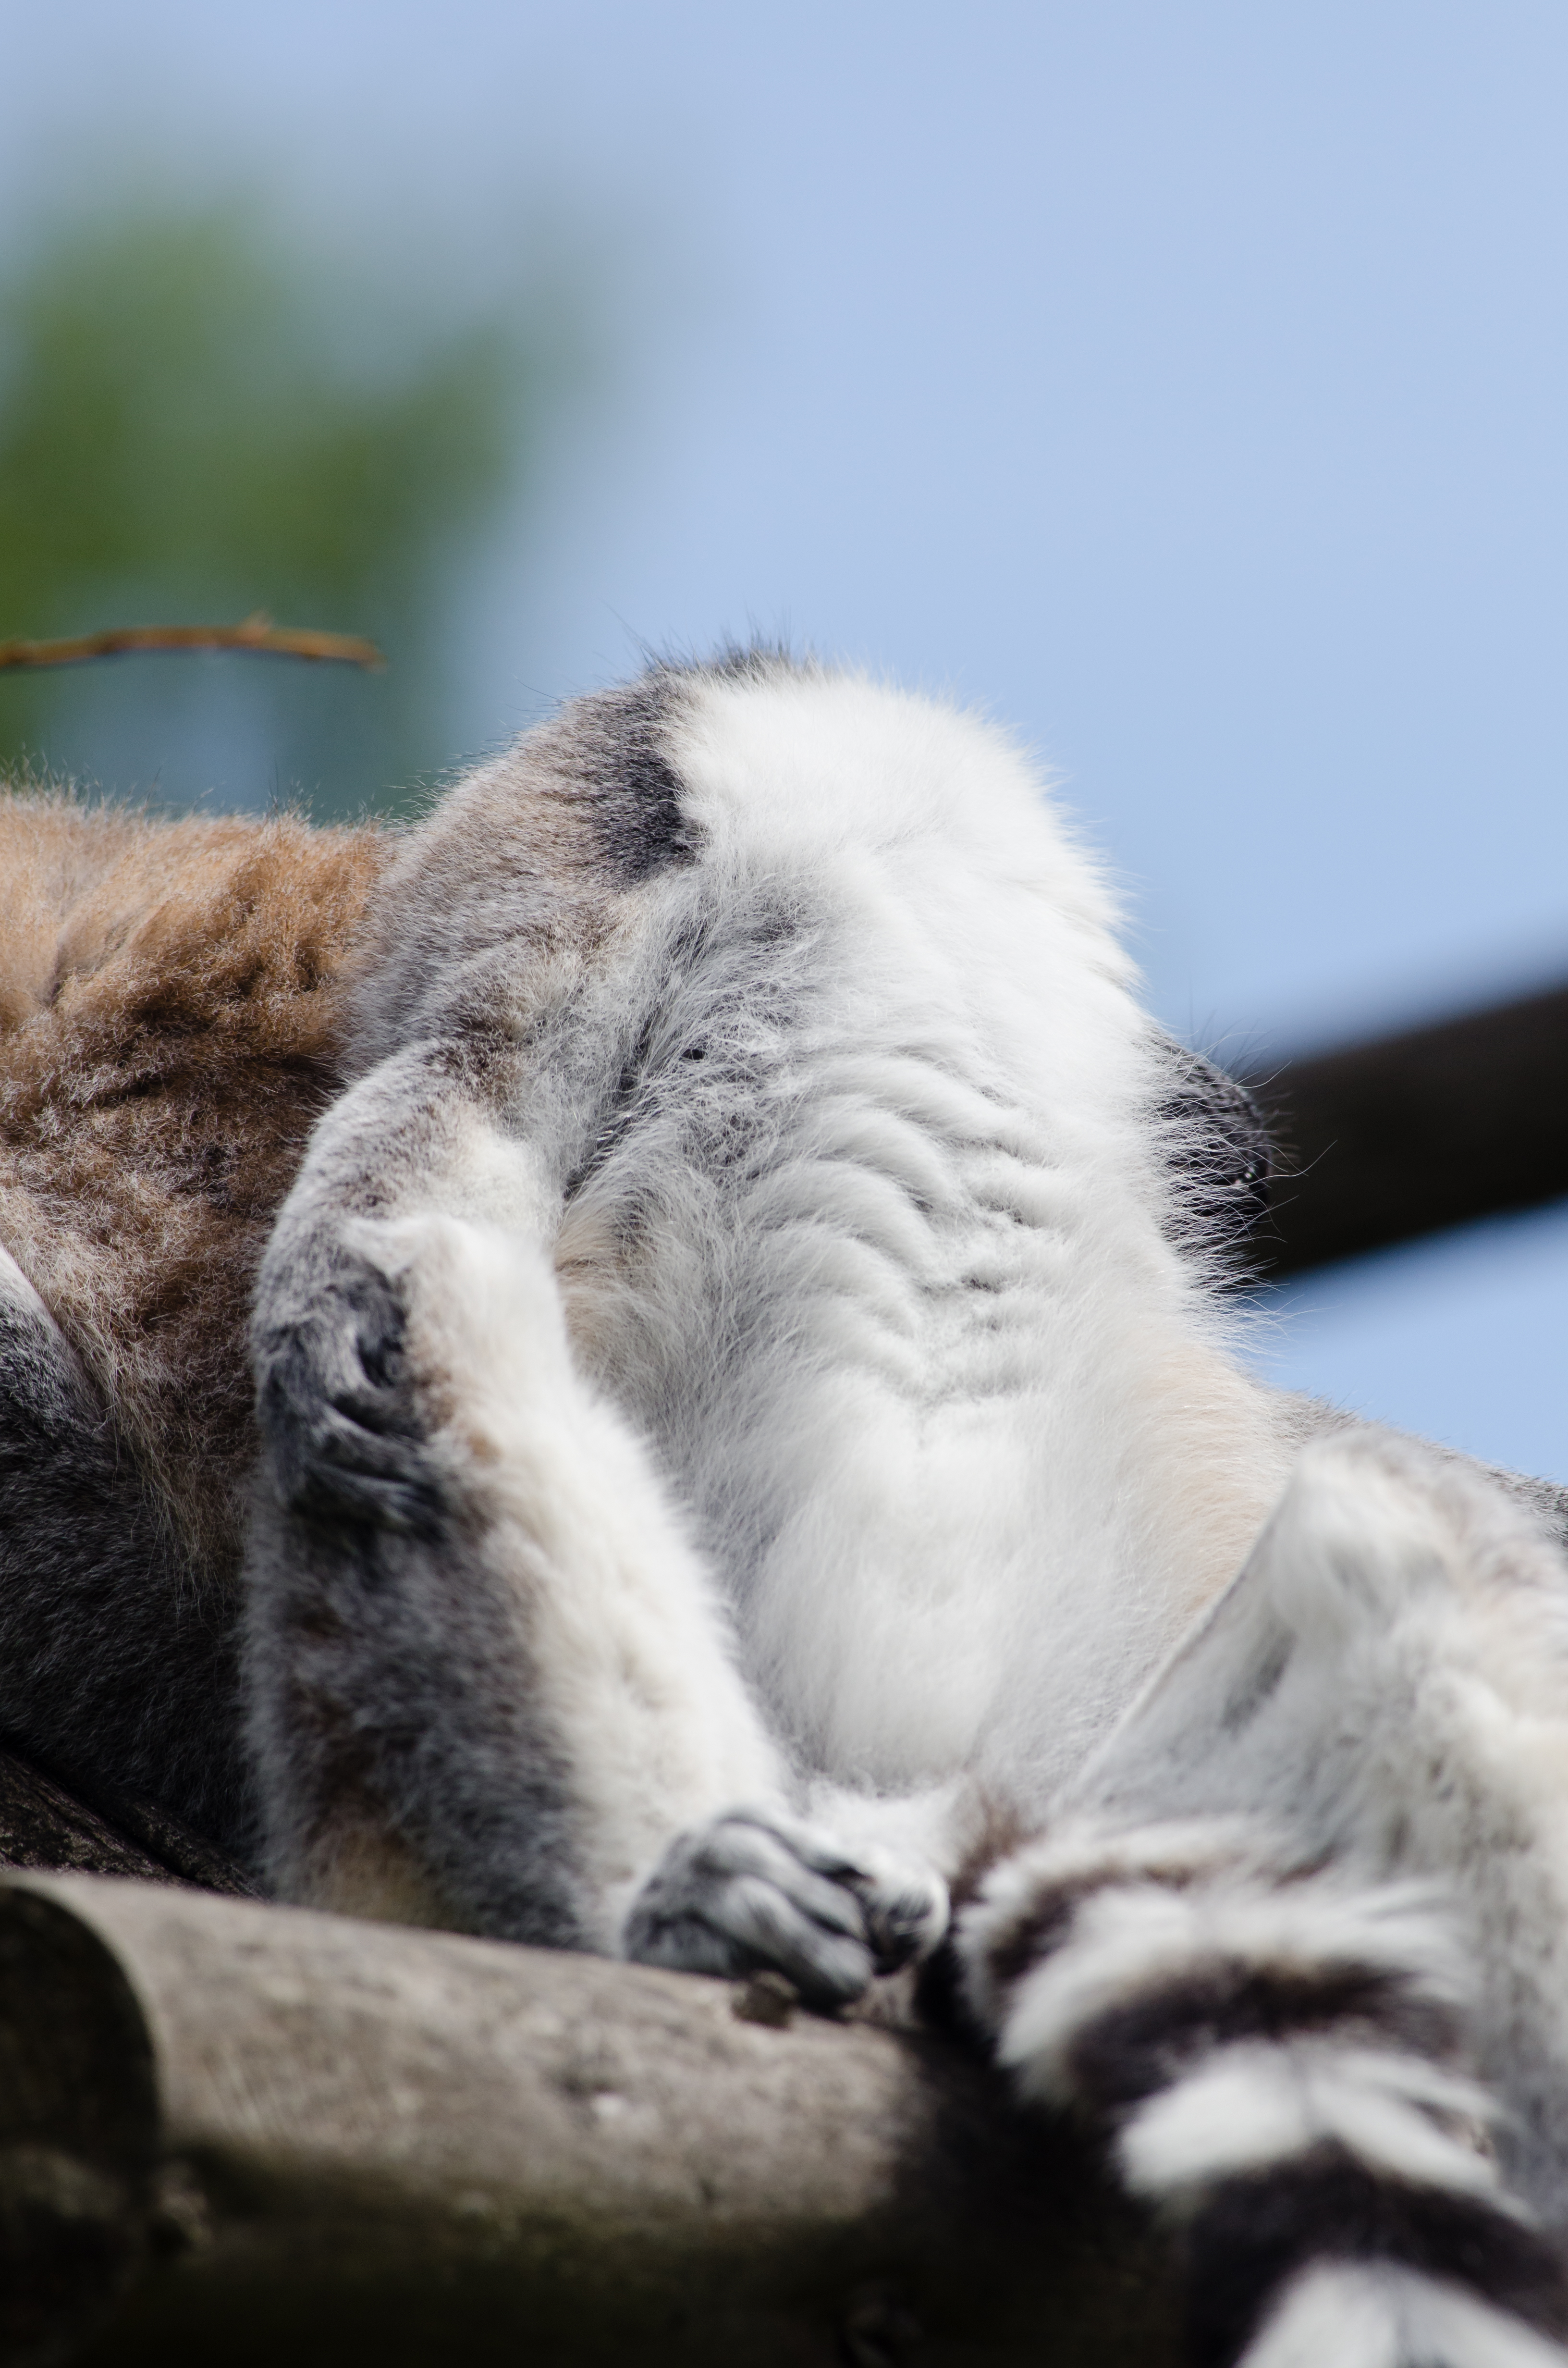
tree, bokeh, ring, feet, animal, cute, wildlife, zoo, fur, cat, mammal, nikon, fauna, close up, eyes, whiskers, hands, animals, madagascar, vertebrate, tier, ss, fell, augen, baum, adorable, lemur, d7000, niedlich, tailed, catta, katta, tierpart, hnde, fse, madagaskar, 300mm, small to medium sized cats, cat like mammal